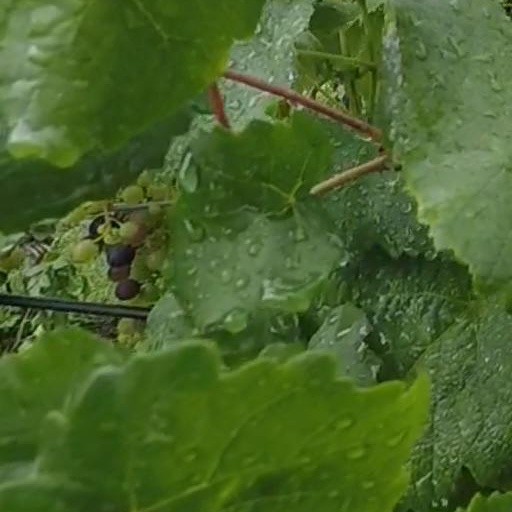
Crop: grape